Yashwantrao Holkar

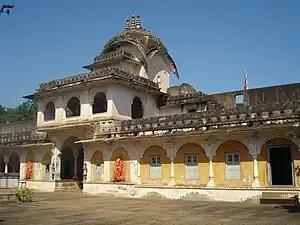
Chhatri of Maharaja Yashwantrao Holkar at Bhanpura

Yashwantrao Holkar, Satara Chattrapati, and Chatarsinh met at Sabalgad. It was decided that, united, they would uproot the British from Indian soil. However Daulat Rao Scindia, unlike his predecessor, had become very passive after the Treaty of Surji Anjangaon, he had lost his morale to fight the British and preferred to have friendly relations with them rather than fight a losing war. In September 1805, Holkar reached Ajmer. Maharaja Man Singh of Marwar sent his army to support Holkar, however, this army was intercepted by Scindia and destroyed. This was a sign that Scindia had chosen the British side. Yashwantrao Holkar sent letters to the rest of the kings of India, appealing to them to fight against the British. The King of Jaipur, Bhosale of Nagpur, accepted his appeal but did not give any direct help. When the British learned that Holkar was planning a grand war for independence, they informed Lord Lake to pursue Holkar. In a letter dated 15 February 1806 to Vyankoji Bhosale of Nagpur he states: